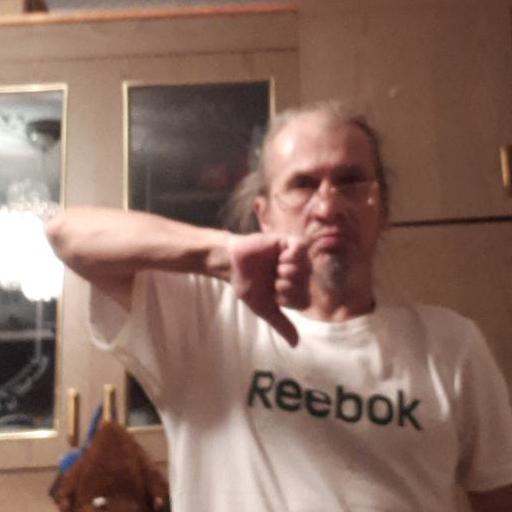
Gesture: dislike